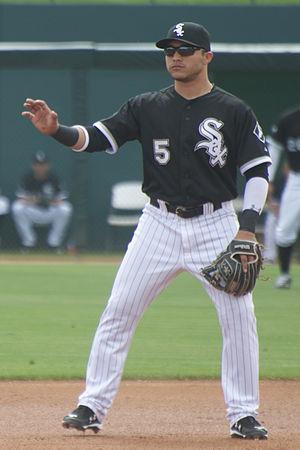
Yolmer Carlos Sánchez est un joueur de champ intérieur des White Sox de Chicago de la Ligue majeure de baseball. Sánchez évolue principalement à la positions d'arrêt-court, mais aussi aux deuxième et troisième but.